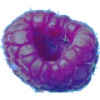
Label: Raspberry 1